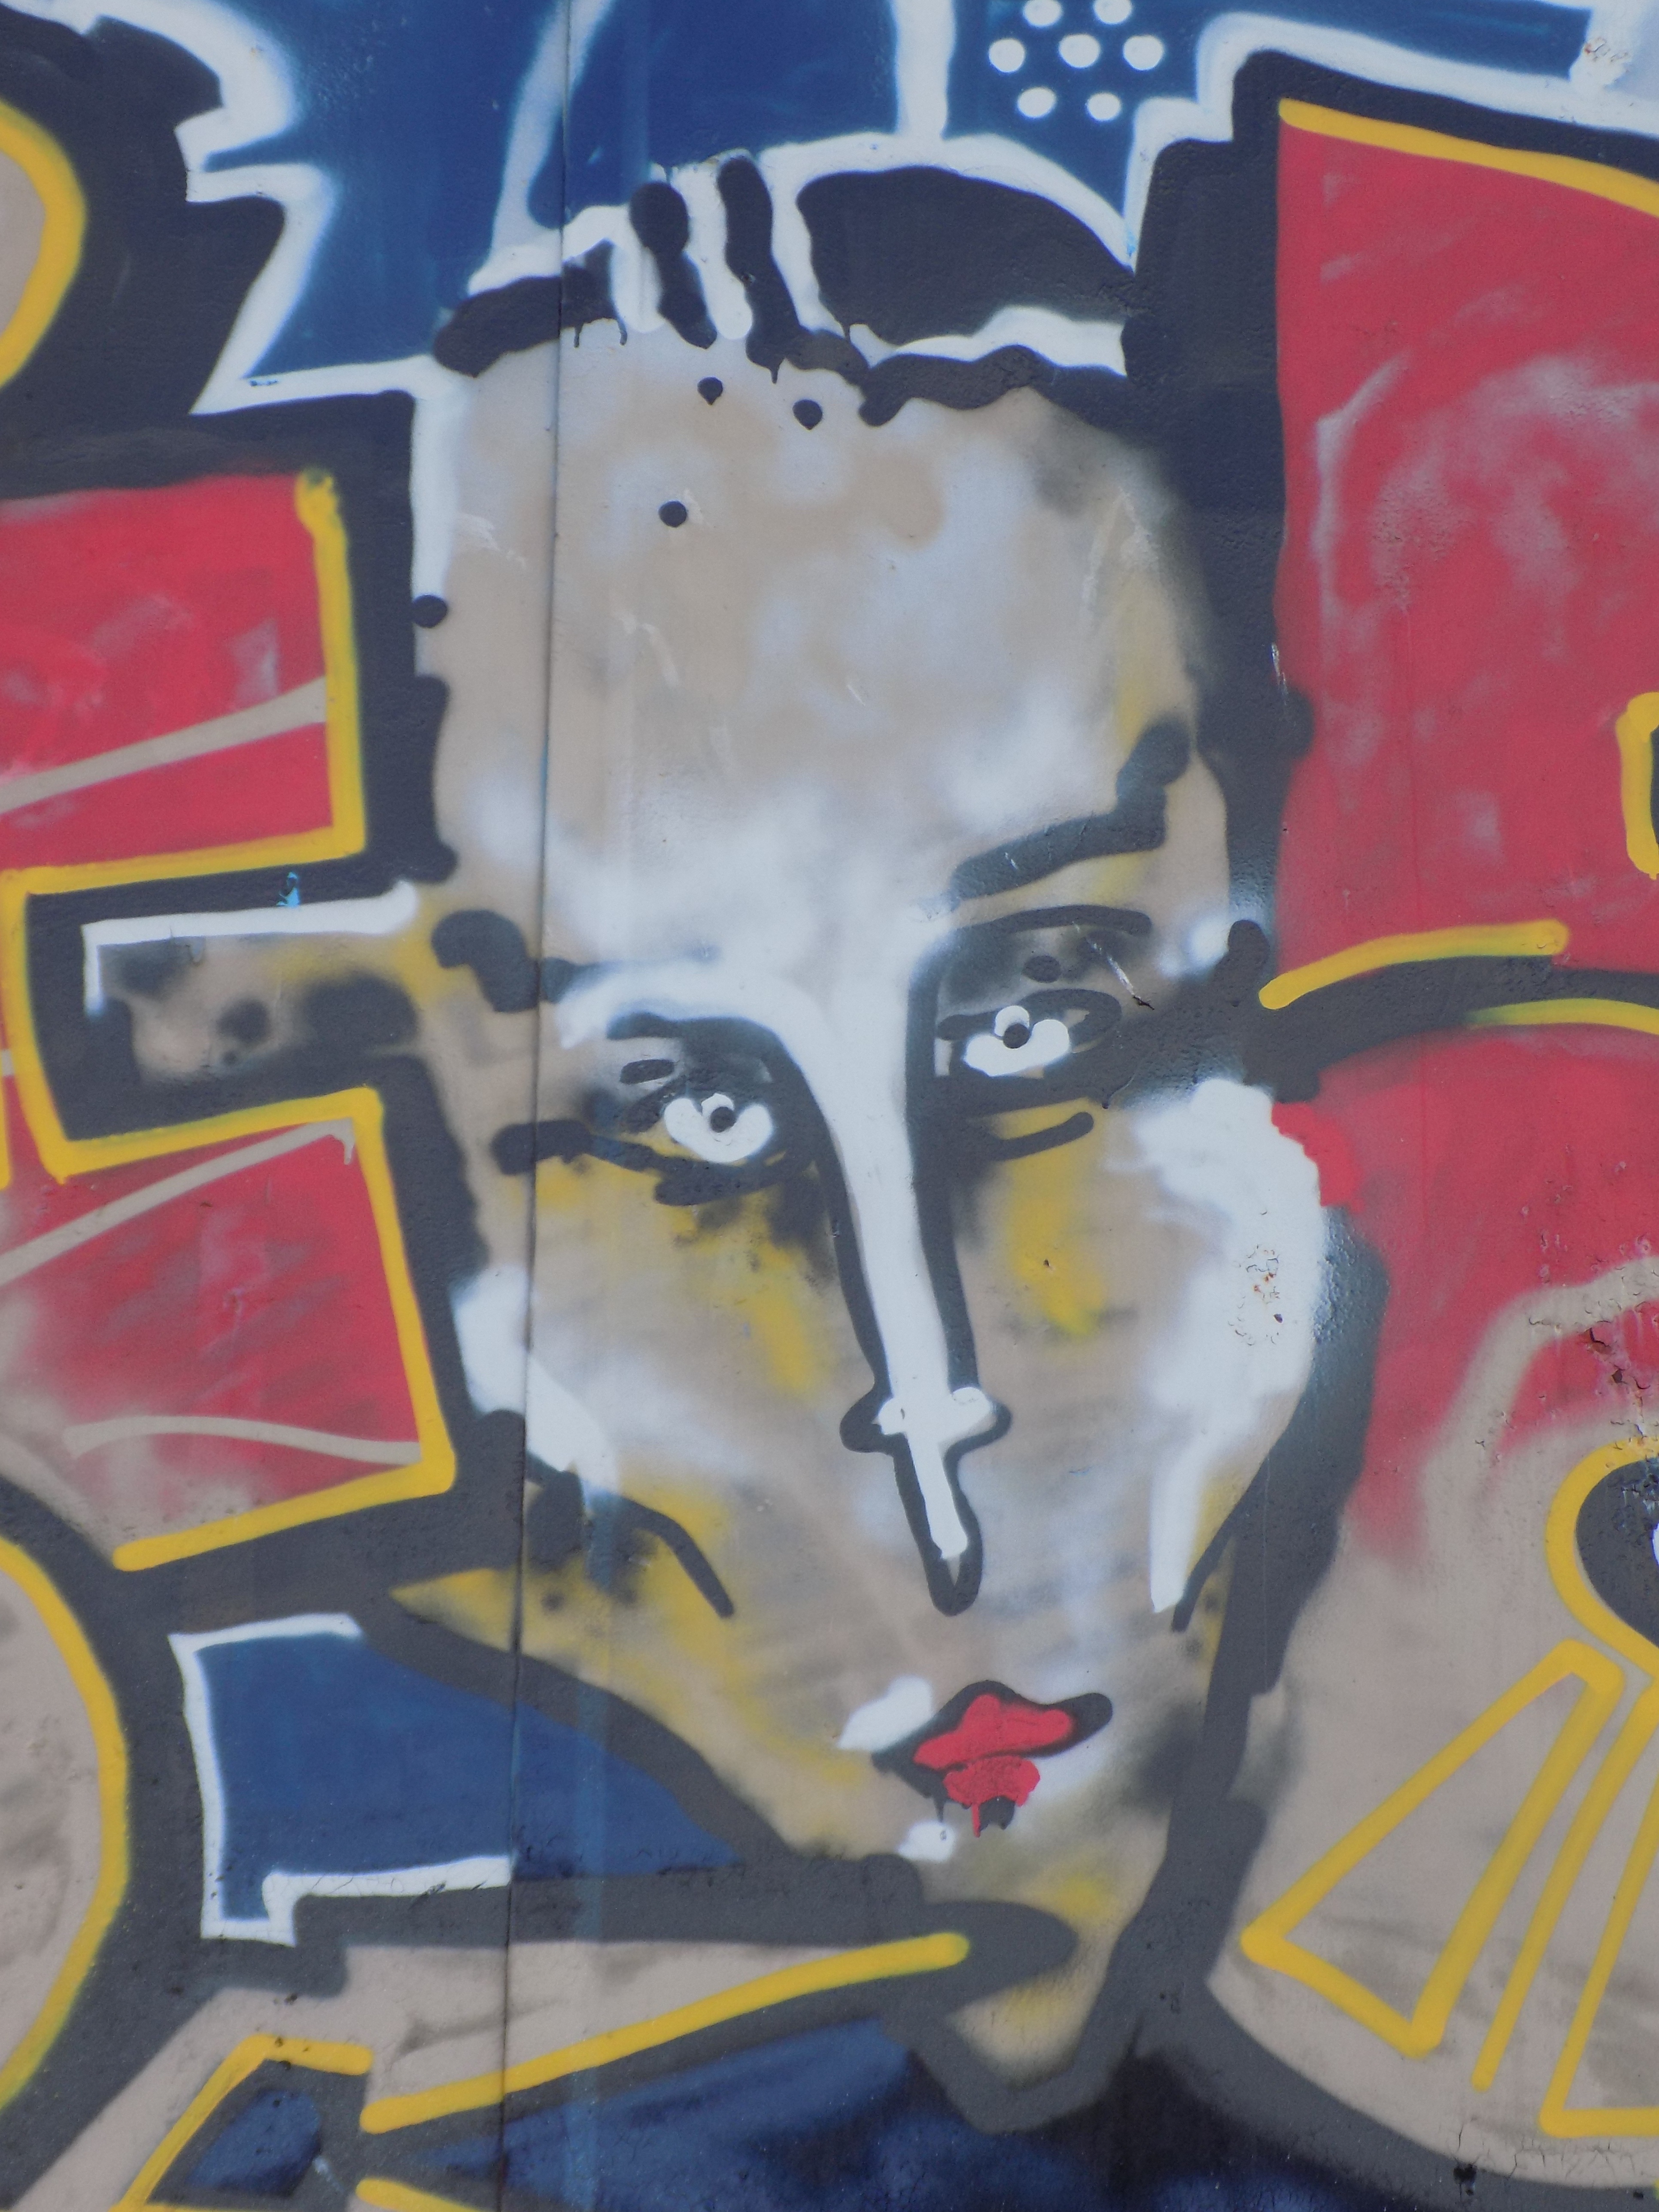
colorful, graffiti, painting, street art, art, mural, wall painting, sprayer